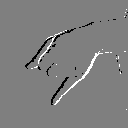
ASL letter: j